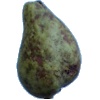
Label: Pear Stone 1